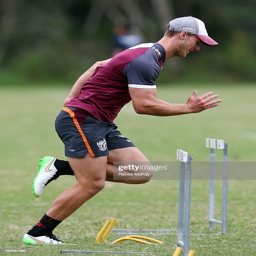
rugby player warms up during a training session .